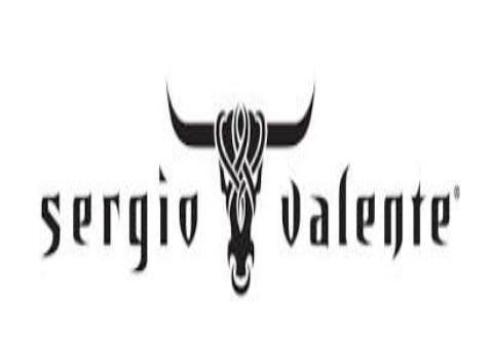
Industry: Clothes